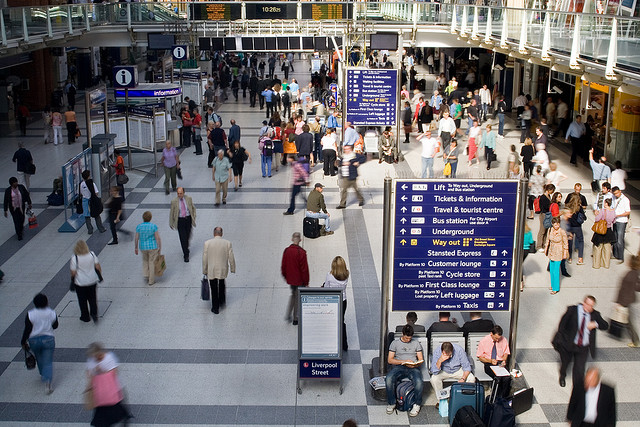
Busy train station filled with travelers and commuters.